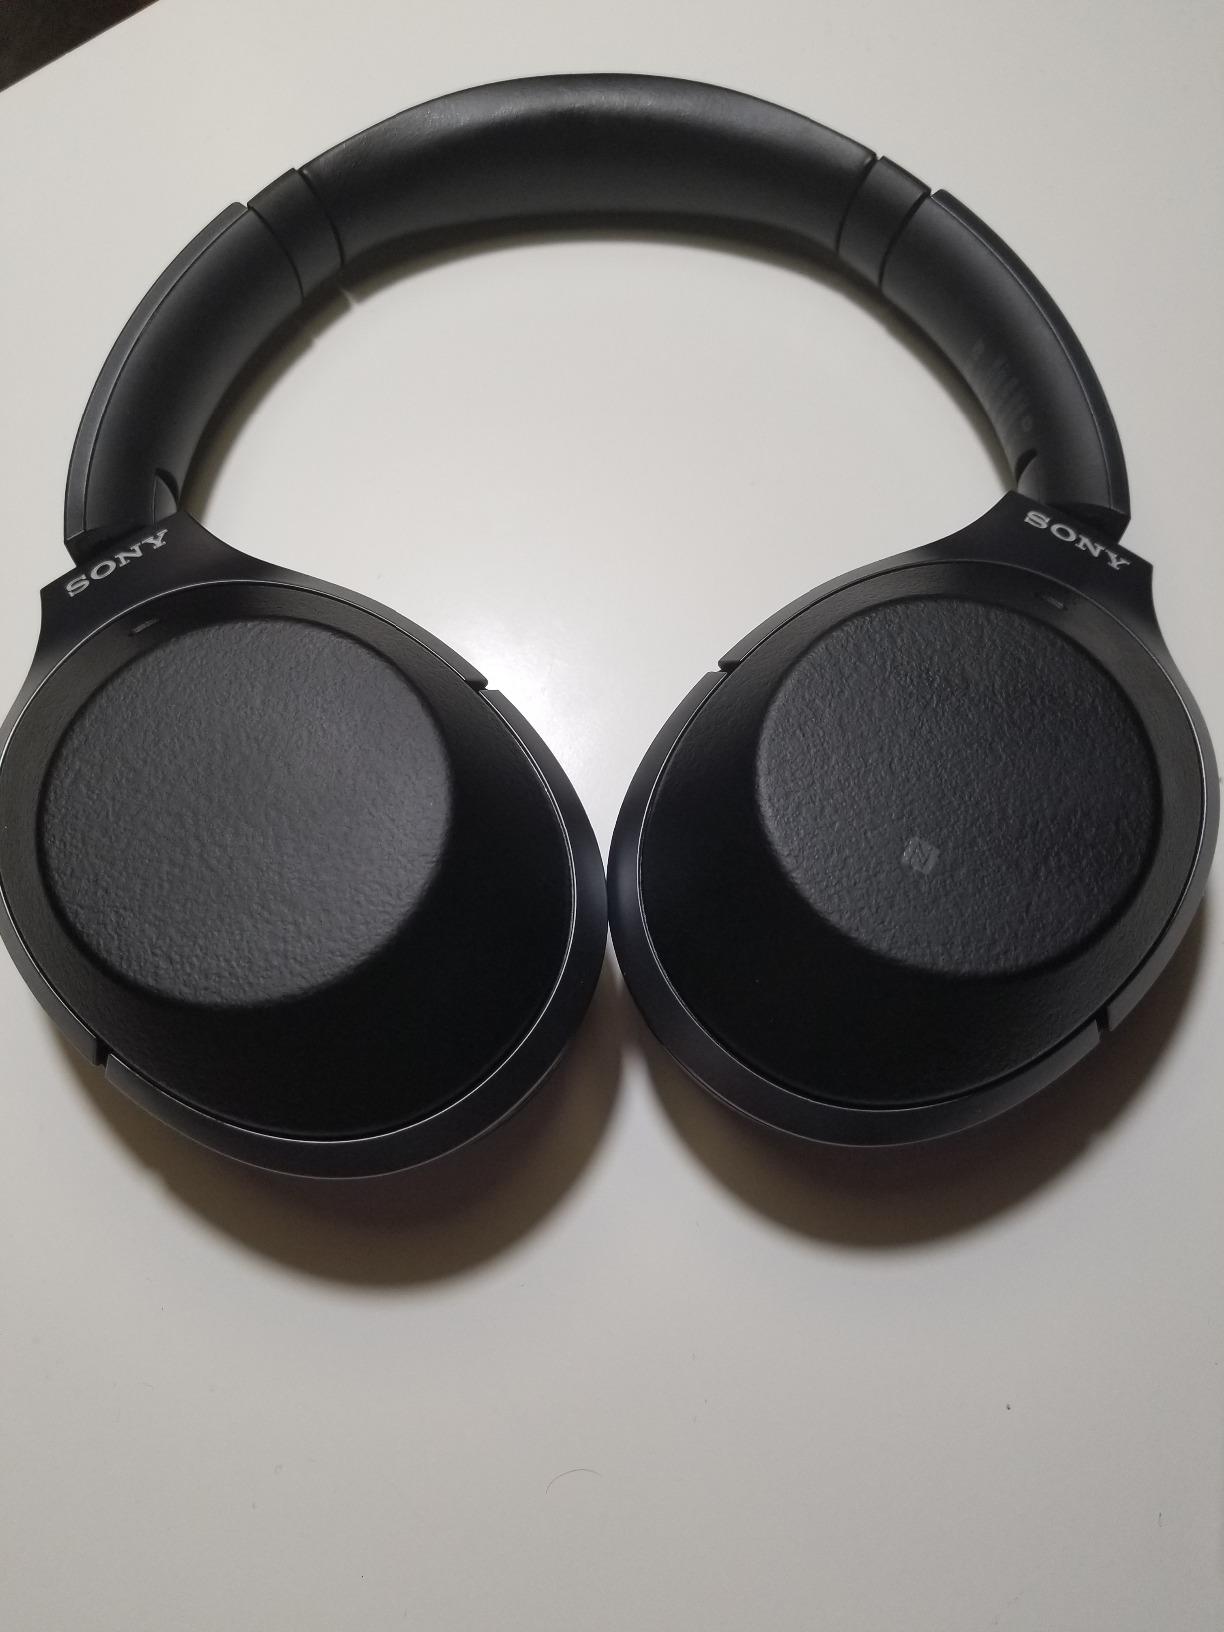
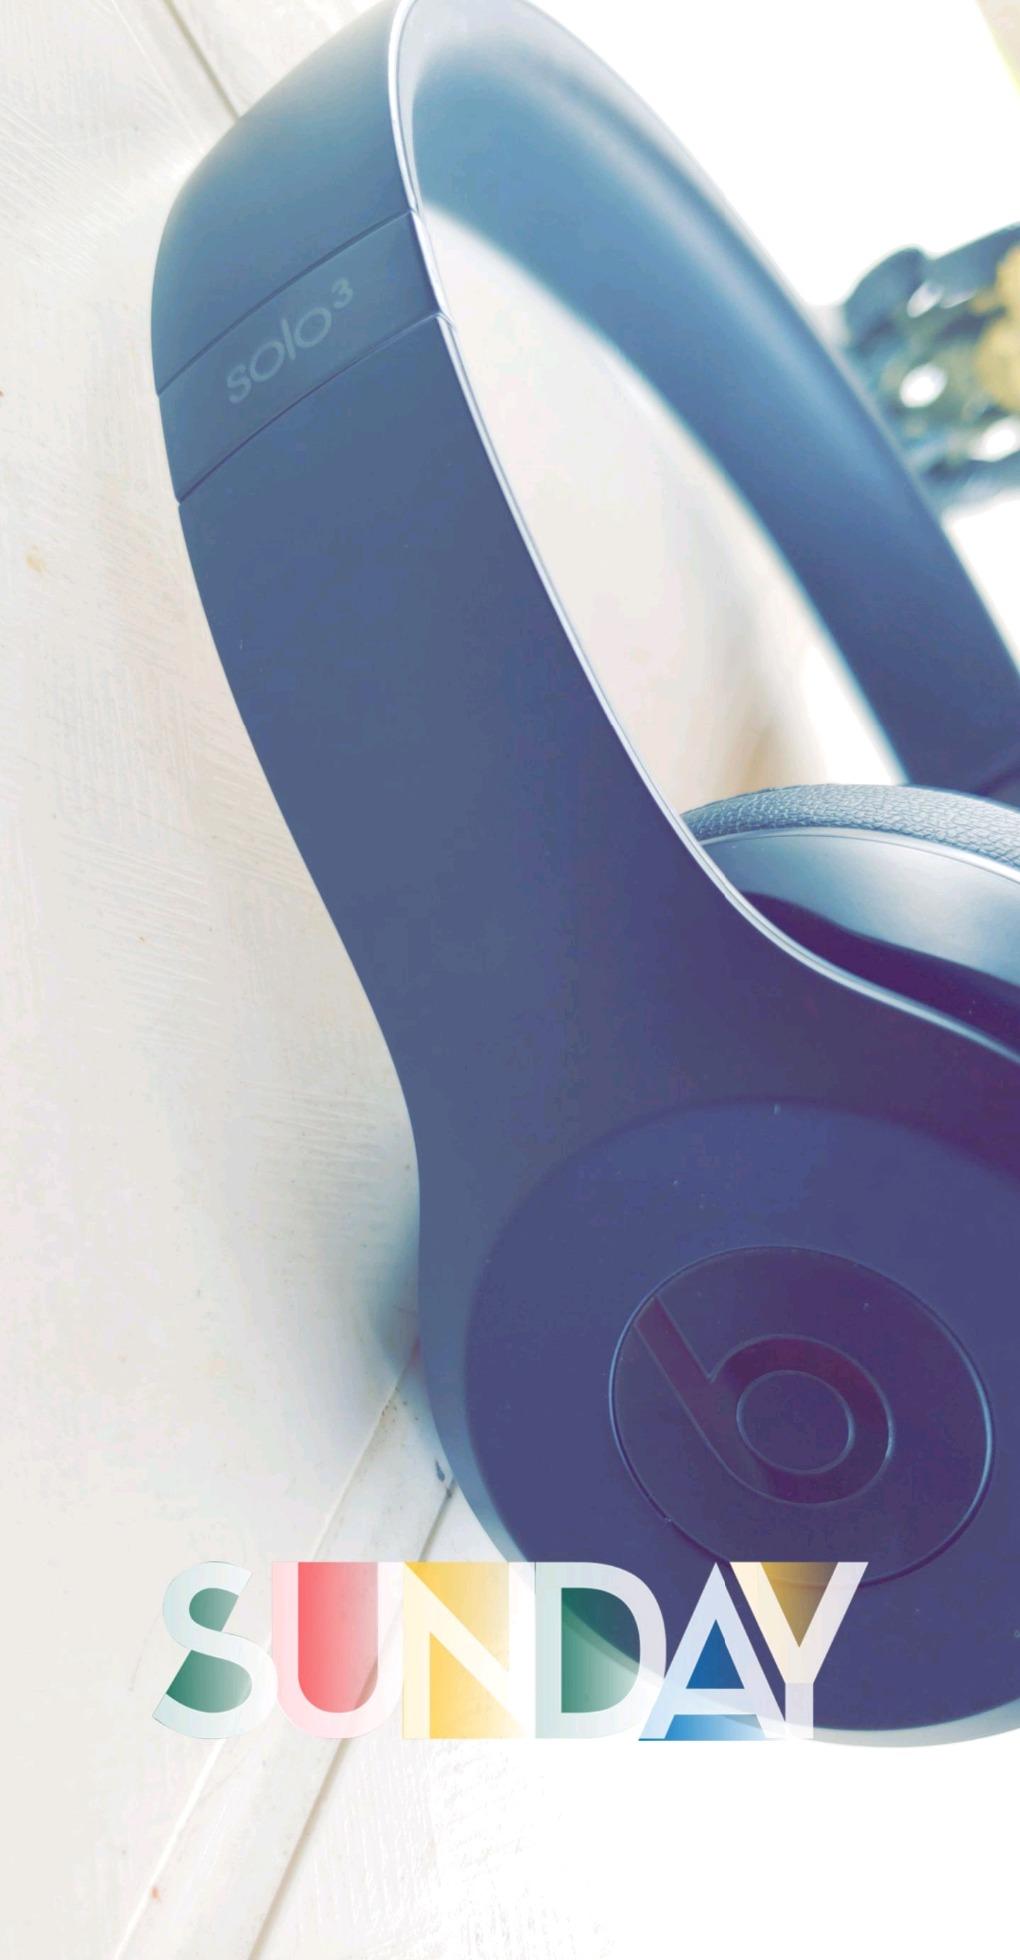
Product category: headphones
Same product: no